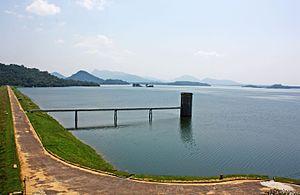
Un lac de barrage, lac de retenue ou réservoir est un plan d'eau alimenté par ruissellement et ou directement par un ou plusieurs cours d'eau et formé à l'amont d'un barrage construit dans ce but. Ces réservoirs ont divers usages qui peuvent être conjoints, notamment fournir de l'eau brute à un système de potabilisation et de distribution d'eau potable, ou à un système d'irrigation, réguler le débit des cours d'eau aval, alimenter des canaux, alimenter les turbines d'une centrale hydroélectrique.